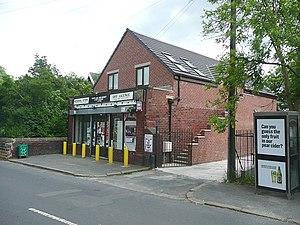
Une voiture-bélier est une automobile qui est projetée sur la façade d'un établissement afin de la démolir pour y pénétrer et y commettre un cambriolage ou un braquage. Elle peut également être utilisée comme arme par destination, par exemple contre une foule, notamment par des groupes terroristes. Afin de s'en protéger, des dispositifs anti-voiture-bélier, plots en béton et bollards, sont placés devant certains bâtiments ou zones sensibles.